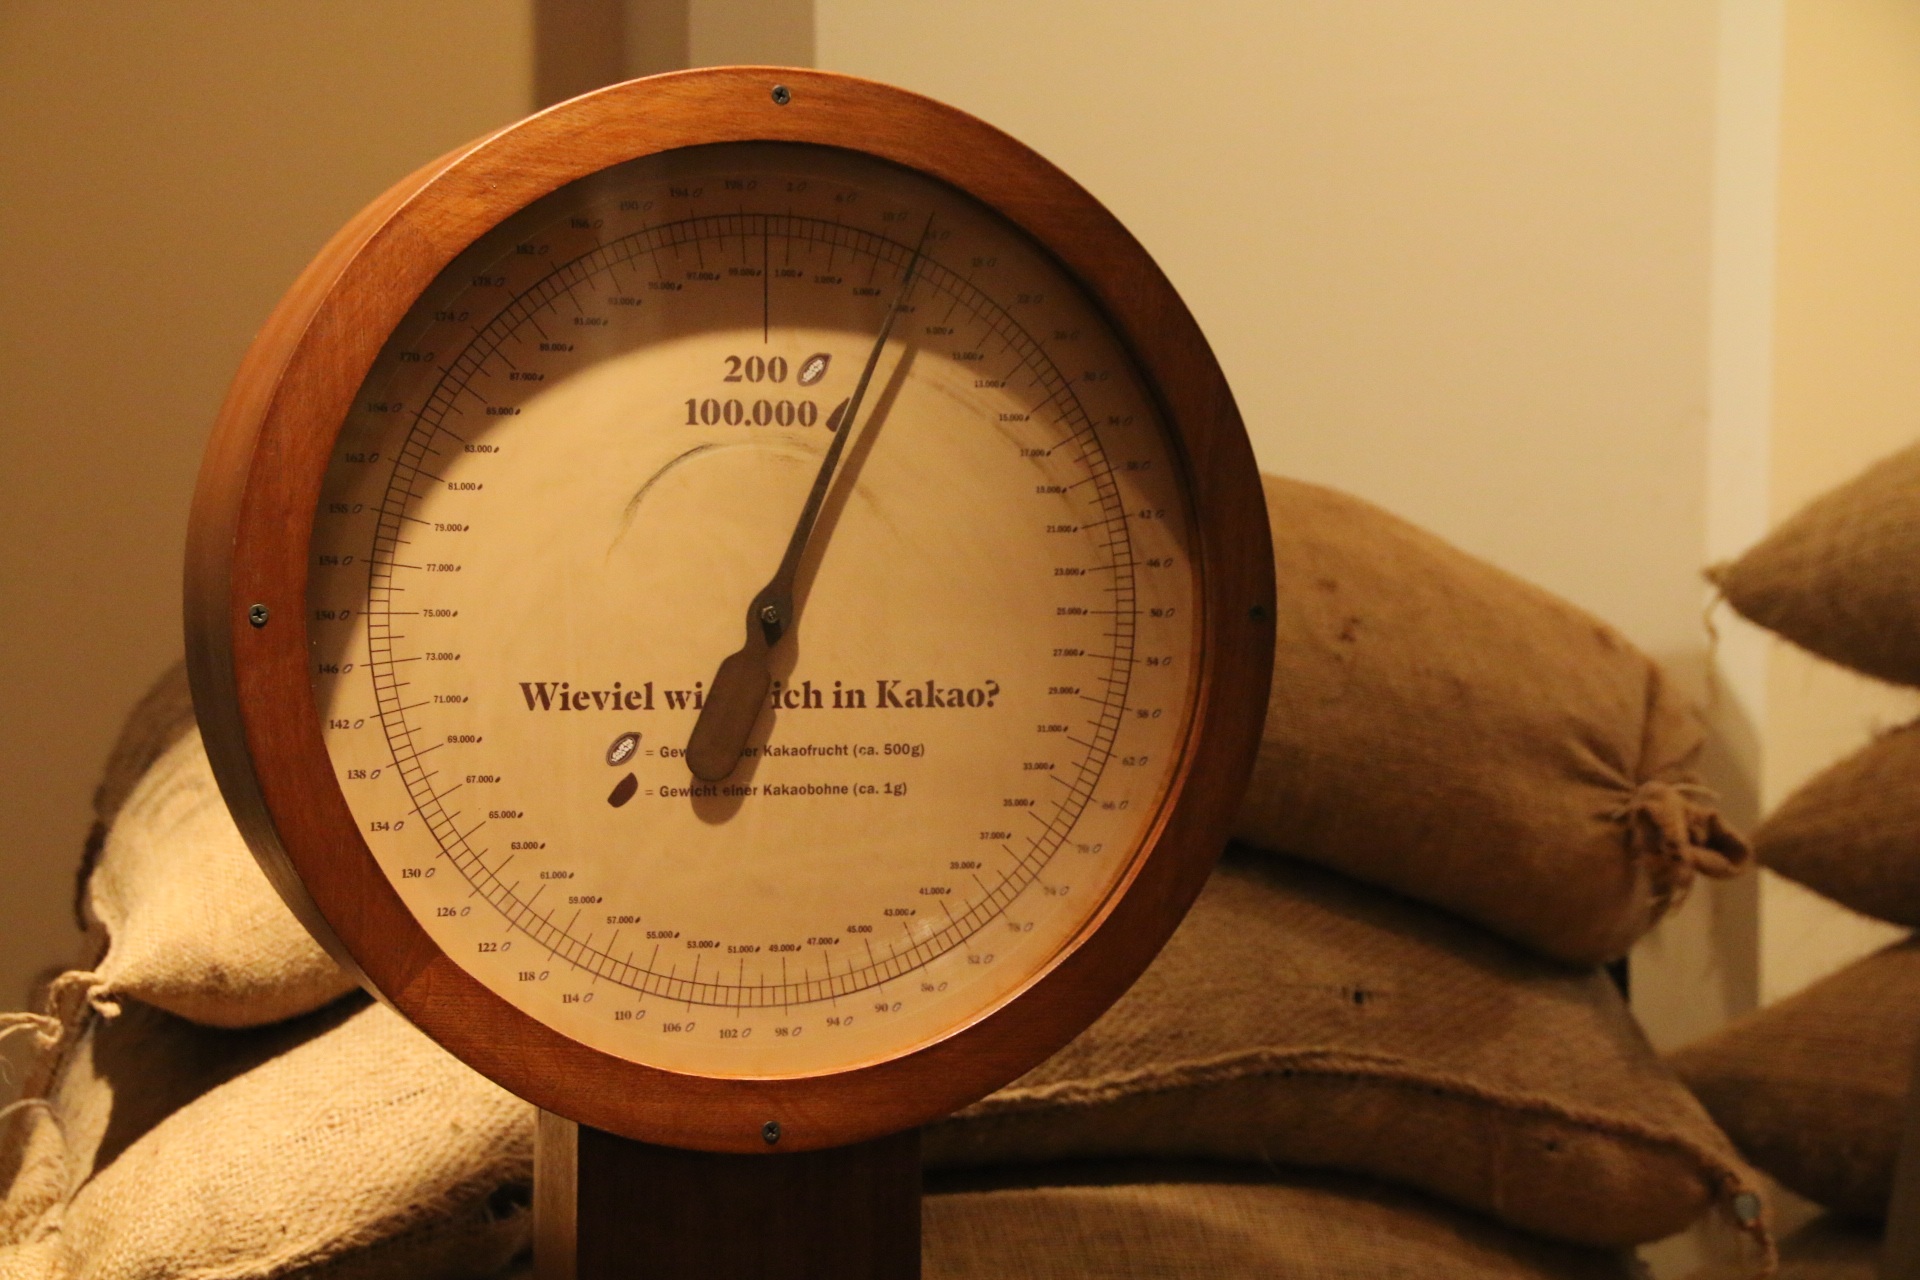
wood, chocolate, horizontal, man made object, cocoa bean